Rehat

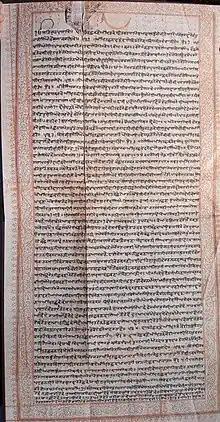
Rehat Maryada document issued by the Akal Takht in the year 1877. It is written in "larivār" Gurmukhi

There was no standard rehat but there were many with the same points and concepts, like the Muktinamah (ਮੁਕਤੀਨਾਮਾਹ), Bhai Nand Lal's Rehatnamah (ਰਹਿਤਨਾਮਾਹ, 1695) and Tankhahnamah (ਤਨਖਾਹਨਾਮਾਹ, circa 1704), 54 Hukams (੫੪ ਹੁਕਮ) etc. As per Giani Gian Singh (1885), in 1857, Bhai Rai Singh travelled and stayed at Hazur Sahib, Nanded, (where the 10th Guru, Guru Gobind Singh receded) for months to document and reproduce the code of conduct of the Sikhs at the time for the Namdhari sect of Sikhism. As per Dr. McLeod (1987), several books were published during this period that attempted to provide a renaissance to the faith. Budh Singh published Khalsa Dharm Shatak in 1876, Kahn Singh Nabha wrote Raj Dharm (1884), Ham Hindu Nahin (1898) and Mahan Kosh (1930), Gurmat Sudhakar (1898 Hindi, 1901 Punjabi). In 1915, Chief Khalsa Diwan published Gurmat Parkash Bhag Sanskar while Teja Singh Bhasaur published Khalsa Rahit Parkash in 1911 and Bhai Jodh Singh's Gurmati Niranay was published in 1932. Finally Sikh Rahit Maryada was brought out by the SGPC in 1945. These publications showed a significant attempt by the Sikh intelligentsia and bodies to develop appropriate code of conduct reflective of the Sikh philosophy.